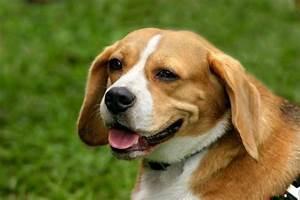
dog